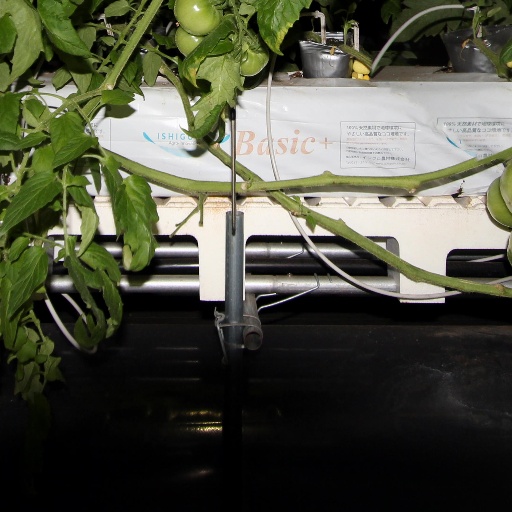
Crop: tomato